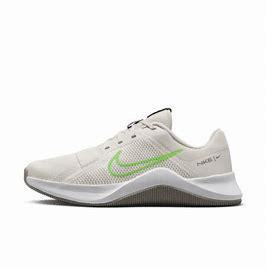
Brand: Nike
Model: MC 2